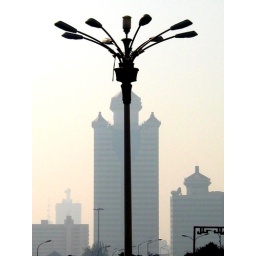
a lamp with a building in the background in foggy beijing.